Sarnaism

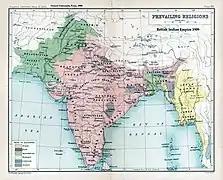
Prevailing religion of British India, 1901 Census

The socio-political movements that emerged among the tribal communities of the Chota Nagpur region in the late nineteenth century, such as the Birsa Munda movement, the Tana Bhagat movement, and the Dupub movement, shaped a collective tribal consciousness. Though their primary focus was on autonomy in response to colonial expansion, these movements also addressed the preservation of ancestral practices and belief systems by resisting external religious influences. This period laid the foundation for ethno religious identity among tribals, with emerging expressions such as Marangburu practices and Kherwarism among the Santal, the Dupub faith among the Ho, the Birsaite path among the Mundas, and the early articulation of Sarna.